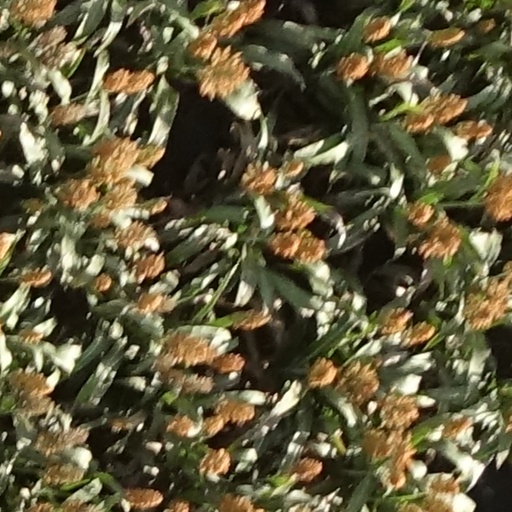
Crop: sorghum